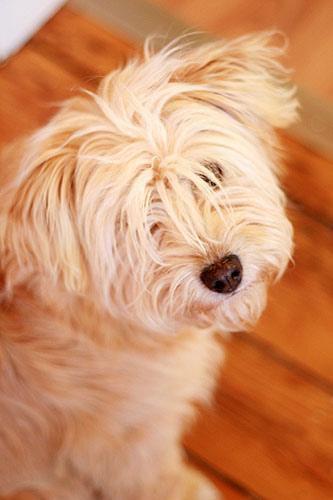
soft-coated_wheaten_terrier